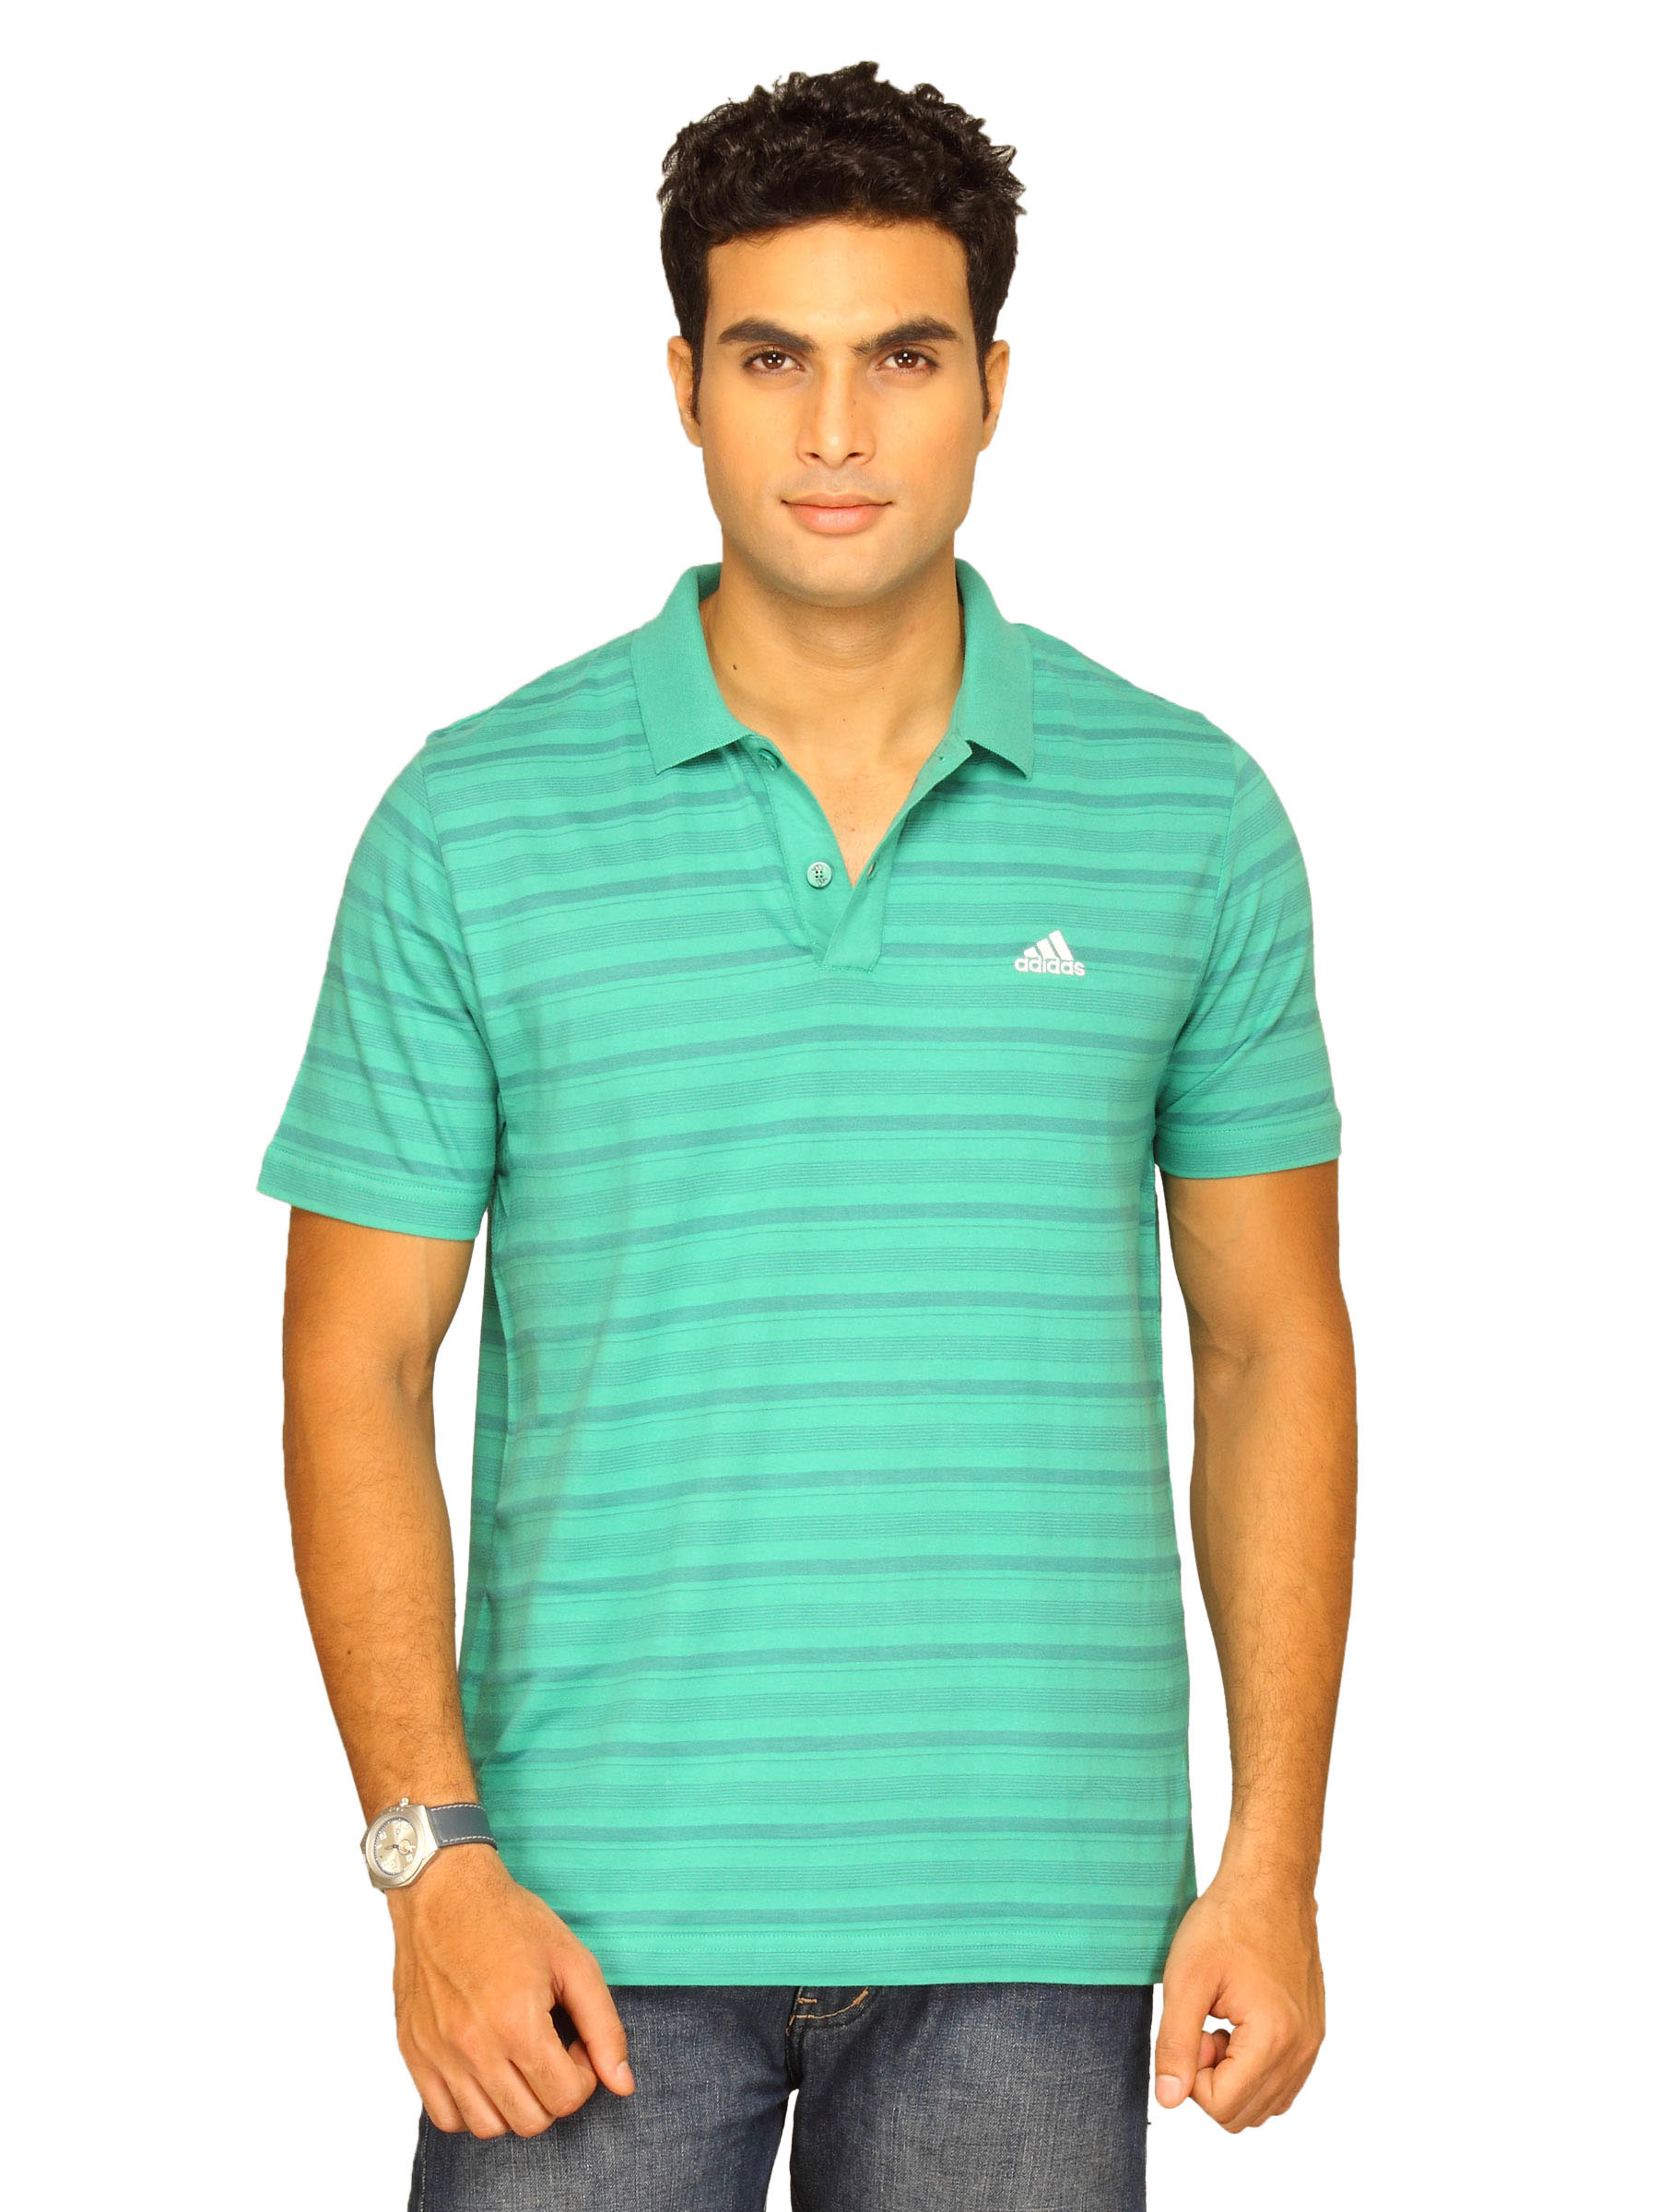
ADIDAS Men's Green Polo T-shirt
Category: Apparel / Topwear / Tshirts
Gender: Men
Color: Green
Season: Summer 2011
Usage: Sports